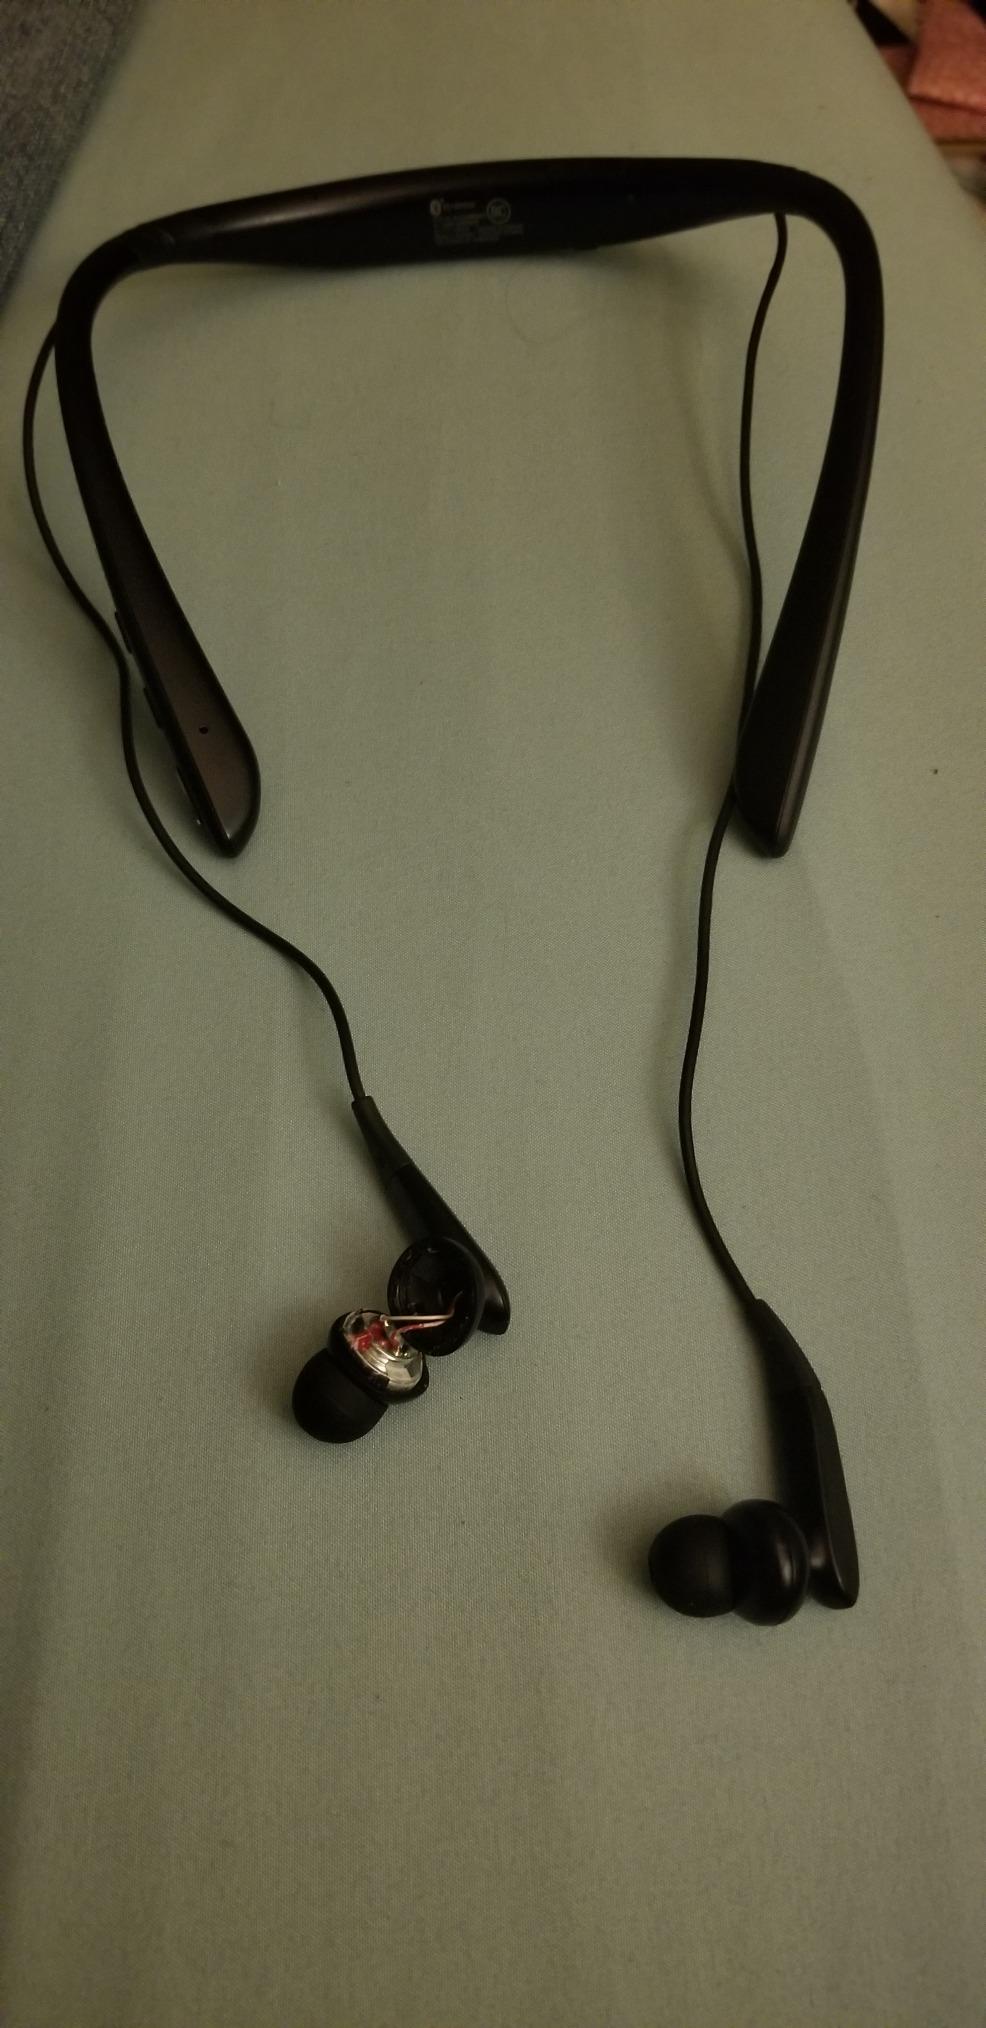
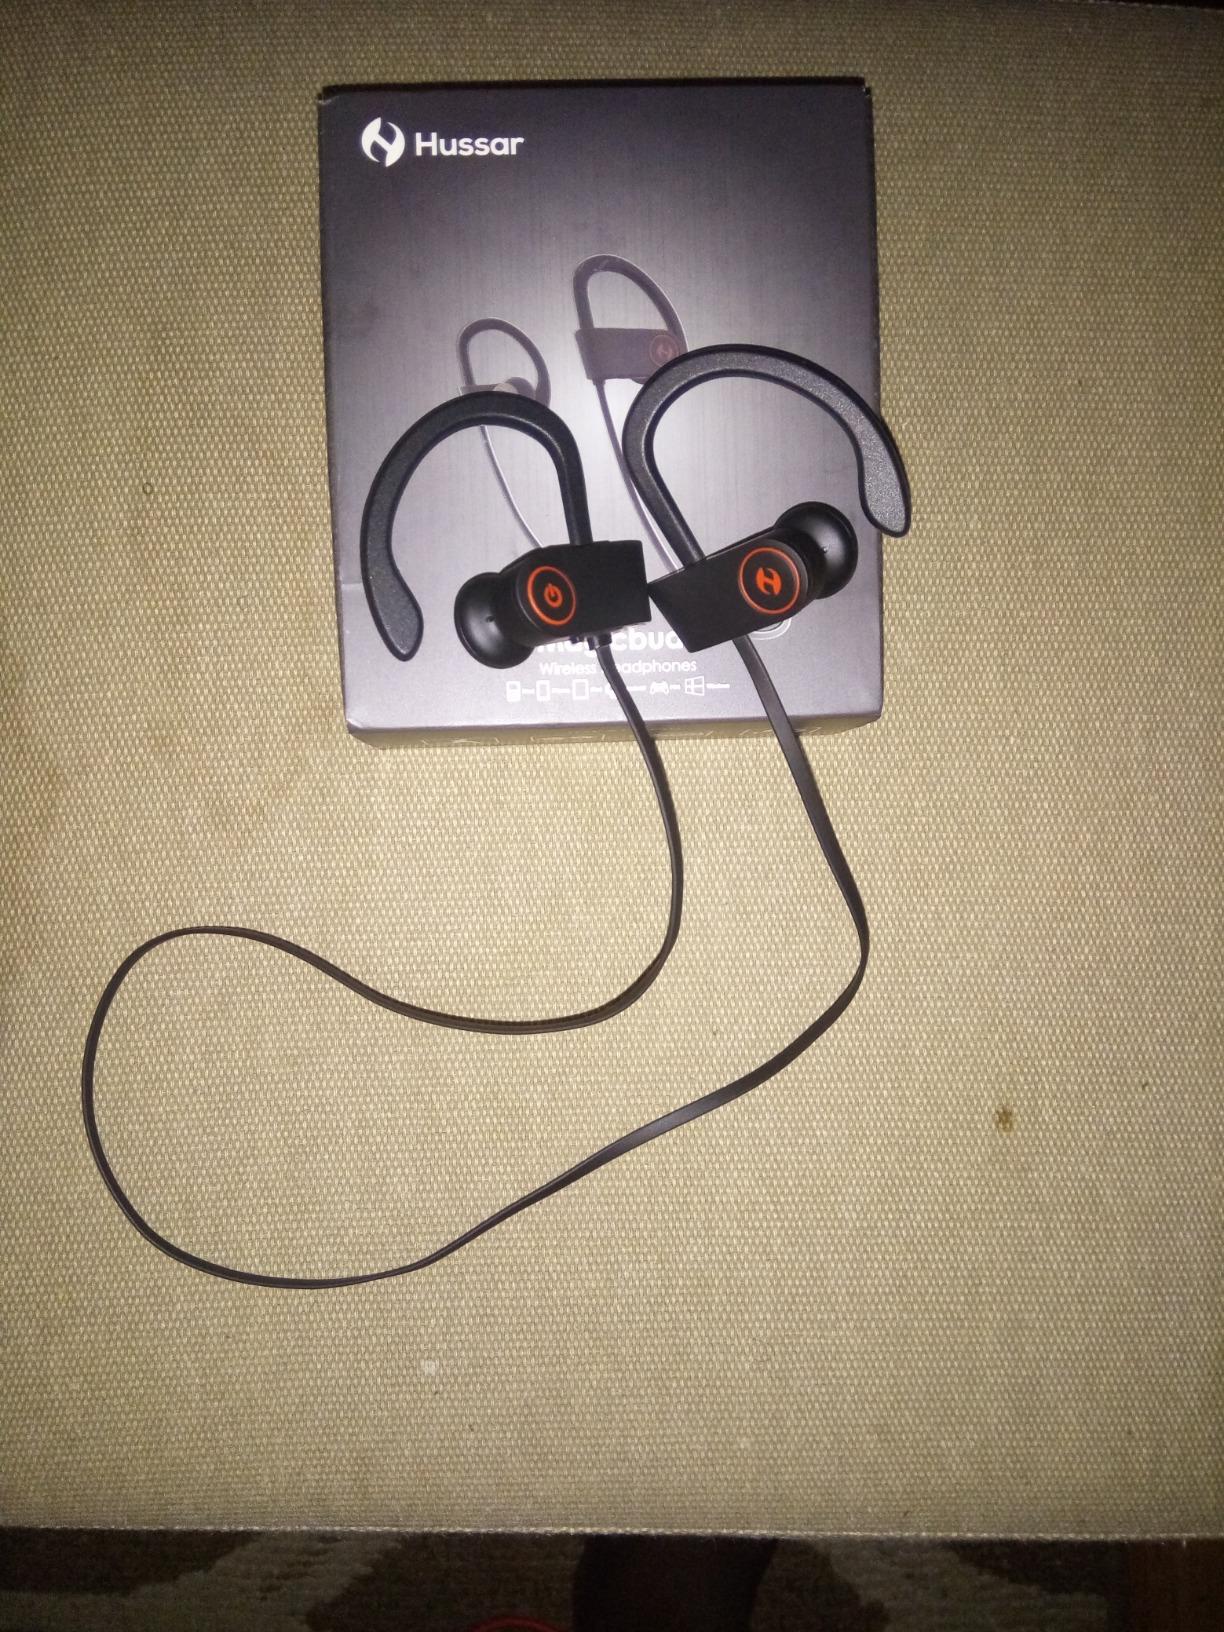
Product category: headphones
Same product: no